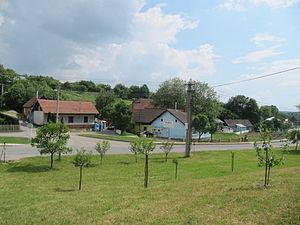
Ostrata est une commune du district et de la région de Zlín, en République tchèque. Sa population s'élevait à 405 habitants en 2018.